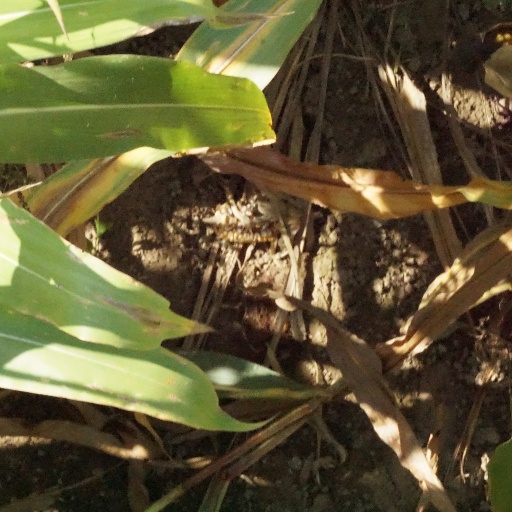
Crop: maize; corn